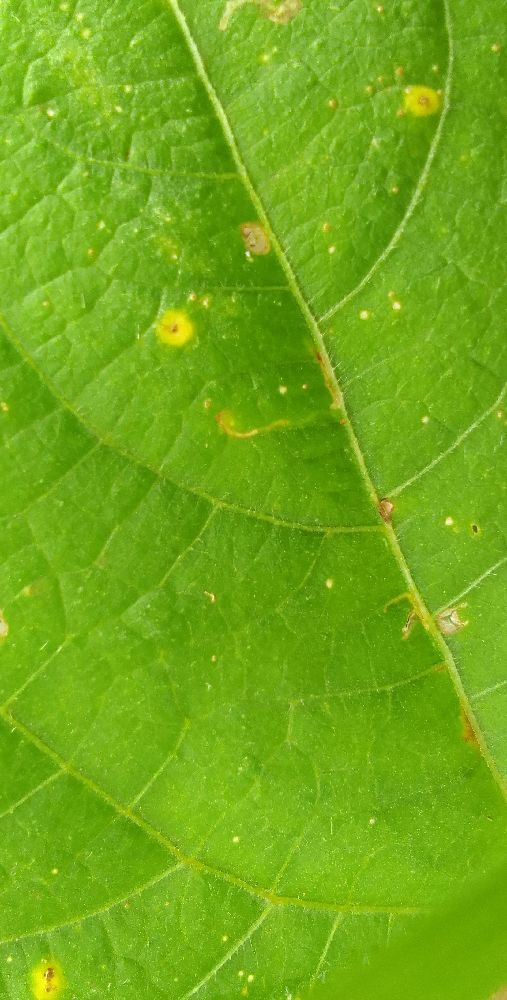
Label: rust